History of the United States Army National Guard

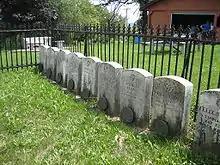
Graves of militia members who died at Kellogg's Grove during the Black Hawk War.

The compromise between Federalists and Anti-federalists proved short-lived. In 1791 Arthur St. Clair suffered a major defeat in the Battle of the Wabash while fighting American Indians in the Northwest Territory. In response, Congress authorized the expansion of the army, and allowed for the president to call up the state militias on his own authority if circumstances required it when Congress was not in session.